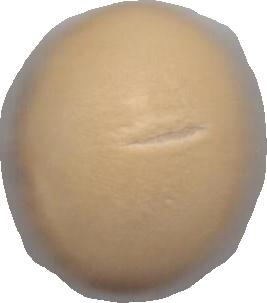
Variety: Dega